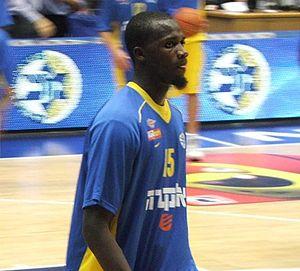
Shawn James, né le 10 septembre 1983, à Brooklyn, à New York, est un joueur américain de basket-ball. Il évolue aux postes d'ailier fort et de pivot.